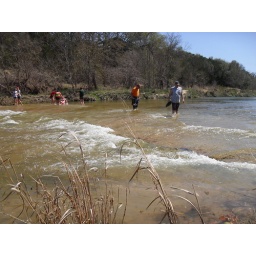
That girl in the pink got more wet than I did.